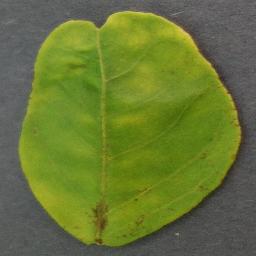
Label: Orange___Haunglongbing_(Citrus_greening)